Adze

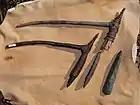
Contemporary stone adzes from New Guinea

American Northwest coast native peoples traditionally used adzes for both functional construction (from bowls to canoes) and art (from masks to totem poles). Northwest coast adzes take two forms: hafted and D-handle. The hafted form is similar in form to a European adze with the haft constructed from a natural crooked branch which approximately forms a 60% angle. The thin end is used as the handle and the thick end is flattened and notched such that an adze iron can be lashed to it. Modern hafts are sometimes constructed from a sawed blank with a dowel added for strength at the crook. The second form is the D-handle adze which is basically an adze iron with a directly attached handle. The D-handle, therefore, provides no mechanical leverage. Northwest coast adzes are often classified by size and iron shape vs. role. As with European adzes, iron shapes include straight, gutter and lipped. Where larger Northwest adzes are similar in size to their European counterparts, the smaller sizes are typically much lighter such that they can be used for the detailed smoothing, shaping and surface texturing required for figure carving. Final surfacing is sometimes performed with a crooked knife.